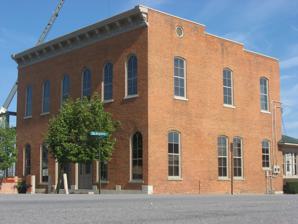
Building: Charles Wintzer Building
Country: United States of America
Year built: 1872
United States historic place Charles Wintzer Building U.S. National Register of Historic Places Front and side of the building Show map of Ohio Show map of the United States Location 202 W. Auglaize St., Wapakoneta , Ohio Coordinates 40°34′15″N 84°11′47″W / 40.57083°N 84.19639°W / 40.57083; -84.19639 Built 1872 Architectural style Italianate NRHP reference No. 10000455 Added to NRHP July 8, 2010 The Charles Wintzer Building is a historic brick commercial building in downtown Wapakoneta , Ohio , United States . Built in 1872 at the intersection of Auglaize and Blackhoof Streets, it has always been primarily an industrial building. It was declared a historic site in 2010. Wintzer corporation One of the area's first pioneers, Charles Wintzer, founded a tannery in 1848. Concentrating on the manufacture of leather products, the Charles Wintzer Tanning Company expanded through the purchase of a similar local company in 1862, and it was incorporated in 1898. By 1905, its annual output was 2,500 sides [a] of leather; however, in that year, the company made a fundamental change in its business model. Instead of operating as a tannery, the firm moved to retailing hides to other tanneries and buying and selling various byproducts of animal processing. Nevertheless, it remained in the Wintzer family; it was re-incorporated as G.A. Wintzer & Son in 1920. As the company expanded into other animal products during and after the 1920s, it built factories outside of Wapakoneta, but it continued to use the old tannery at Auglaize and Blackhoof for manufacturing and as its corporate headquarters. Architecture Front of the building Built in 1872, the Wintzer Building was originally the company's primary tannery. As well as serving as an industrial facility, it was also built as a home; the Wintzers operated their business on the first story and lived on the second story. Its architecture is that of warehouses along the Miami and Erie Canal ; although the Wintzers were Germans and built their home-and-office building in a German style, it includes distinct Italianate elements. Although the building had been converted into factory and corporate office space by the late 1970s, this was a relatively recent transition; the second floor remained a residence until at least 1969. Recognition On July 8, 2010, the Charles Wintzer Building was listed on the National Register of Historic Places , primarily because of its well-preserved historic architecture. In nominating the building for inclusion on the Register, the Ohio Historical Society concentrated on its place as an example of late nineteenth-century German architecture and on its combination of residential and industrial space under the same roof. Also important to this designation was its connection with G.A. Wintzer & Son, which still owns the building; as the oldest locally owned business operating in Auglaize County , the Wintzer Company is significant in local history. As the building has been constantly used as a factory by six generations of Wintzers, it is of significant importance in the history of Wapakoneta and the surrounding area. Notes ^ a: A "side" is half of an animal hide; i.e., the tannery processed approximately 1,250 hides annually. References